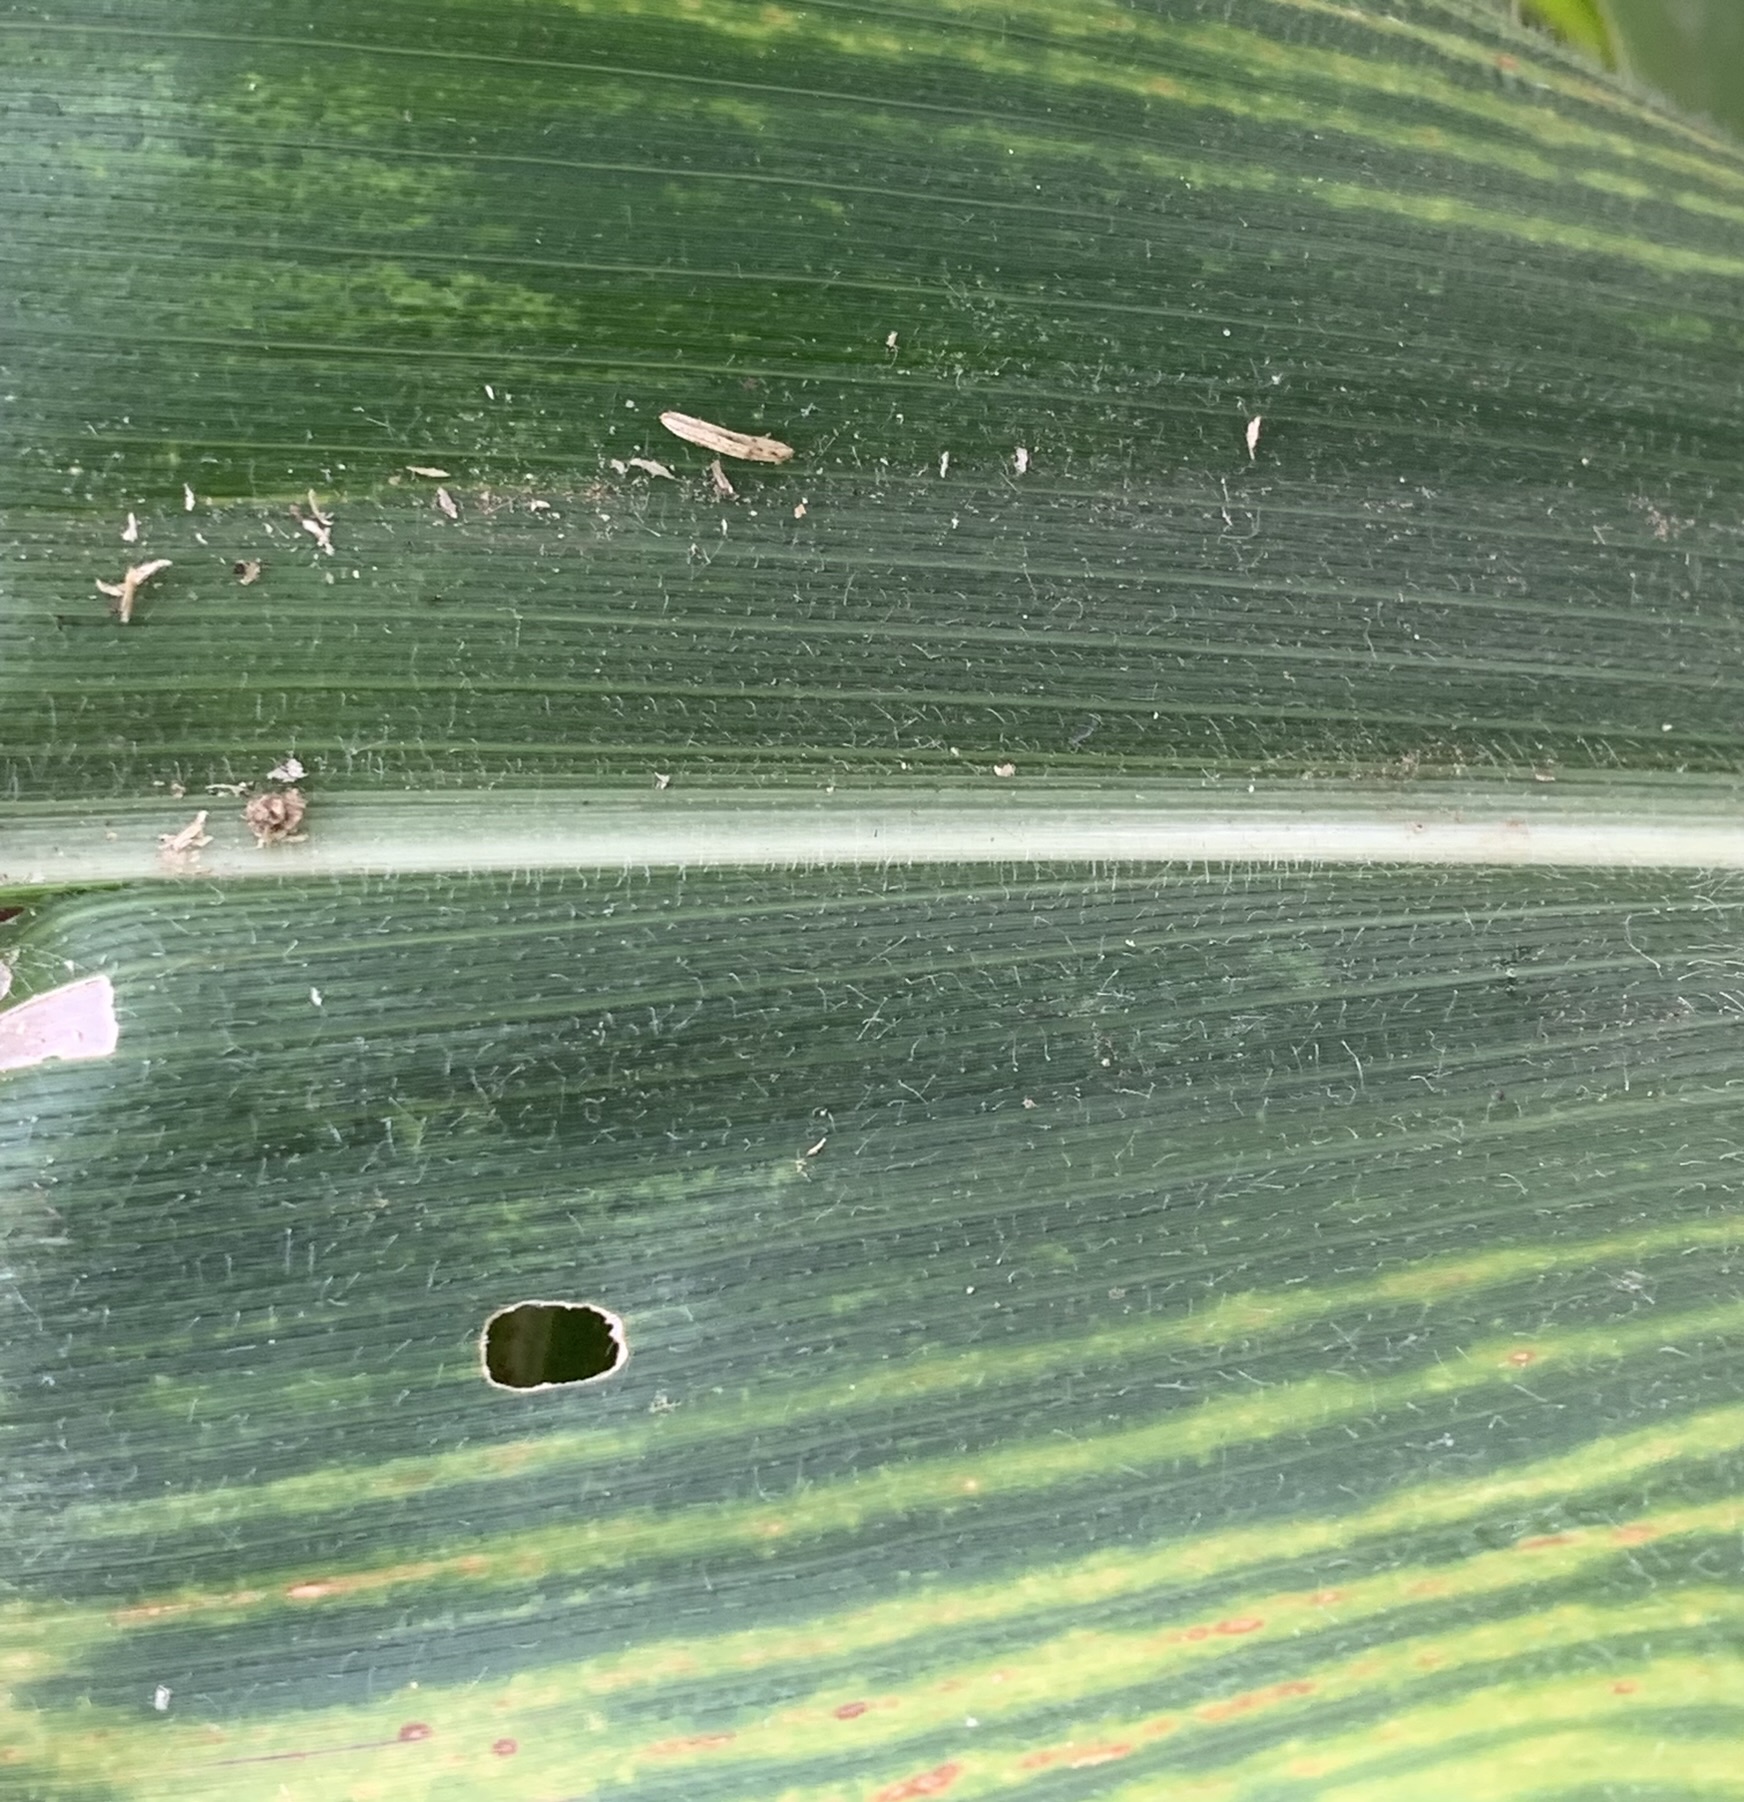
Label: MLN